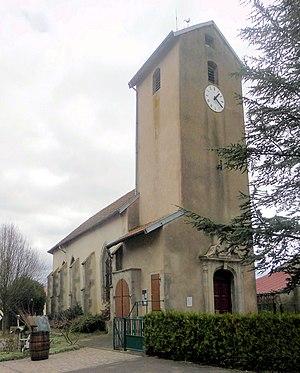
L'église Saint-Epvre de Remenoville
Remenoville est une commune française située dans le département de Meurthe-et-Moselle en région Grand Est.